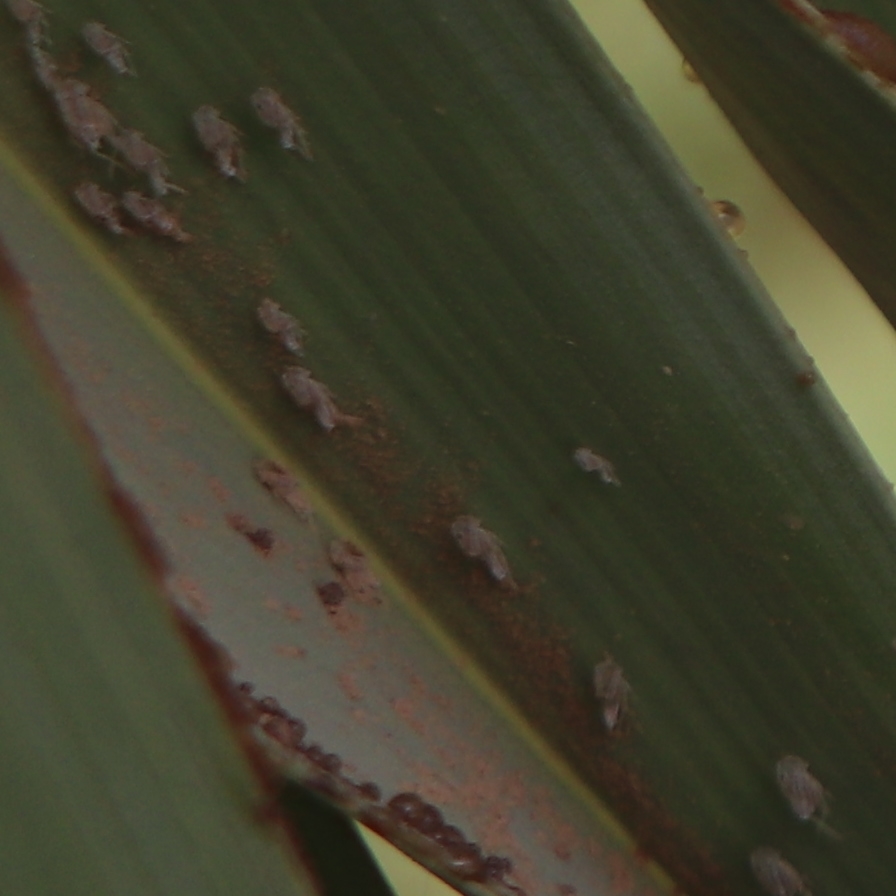
Label: Dubas